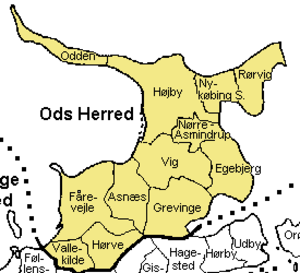
Odsherred
Odsherred, er det nu brugte navn for Ods Herred. Herredet er beliggende i den nordvestligste del af Sjælland, i daglig tale kaldet Nordvestsjælland, med byer som Asnæs, Vig, Hørve, Nørre Asmindrup, Nykøbing Sjælland og Højby.